Bulgaria–Russia relations

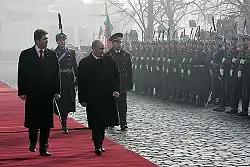
Russian President Vladimir Putin in Bulgaria, January 2008.

After the fall of communism in 1989, Bulgaria–Russia relations entered a new stage. Relations were affected by the political orientation of the party in power. The left was more supportive of close relations than the right. Russian attempts to interfere continued after the People's Republic of Bulgaria and the Soviet Union collapsed. That led to the expulsion of two Russian diplomats during the Union of Democratic Forces government in March 2001 as Ivan Kostov, the Prime Minister of Bulgaria, was made aware of attempts to remove the Bulgarian government by Russian agents in the Bulgarian government, only five months before the legitimate end of the government term. Relations between the two remained moderate despite Bulgaria's integration with Western Europe and the United States. Bulgaria joined NATO in 2004 and the European Union in 2007.